Giuseppe Solaro

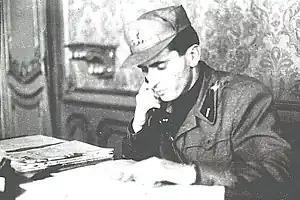
Solaro as "federale" of Turin

On 19 July 1944 Solaro assumed command of the newly founded 1st Black Brigade "Ather Capelli" of Turin (one of the largest Black Brigades, with some 2,000 members), which on 20 April 1945 he led in an attack on the town of Chieri, which was sacked and set ablaze, with twenty-five inhabitants taken as hostages. On April 23, 1945, Solaro was promoted to Regional Inspector of the Black Brigades, while Mario Pavia replaced him as federal secretary of the PFR. The collapse of the Italian Social Republic was however imminent, and the city's military leaders, headed by General Enrico Adami Rossi, decided to leave Turin and retreat towards the Valtellina, while Solaro tried in vain to persuade them to stay. Probably underestimating the actual strength of the partisan movement, Solaro argued the need to oppose at least a symbolic resistance in the city, and organized franc-tireur groups tasked with countering the entrance of the partisans into the city with the aim of "making Turin an Alcazar" and resist until the arrival of the Allied forces.